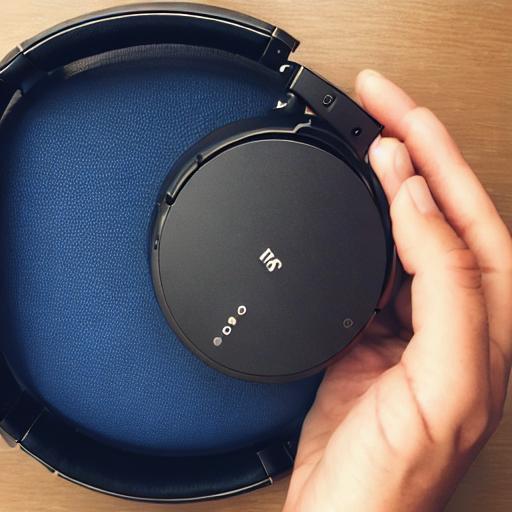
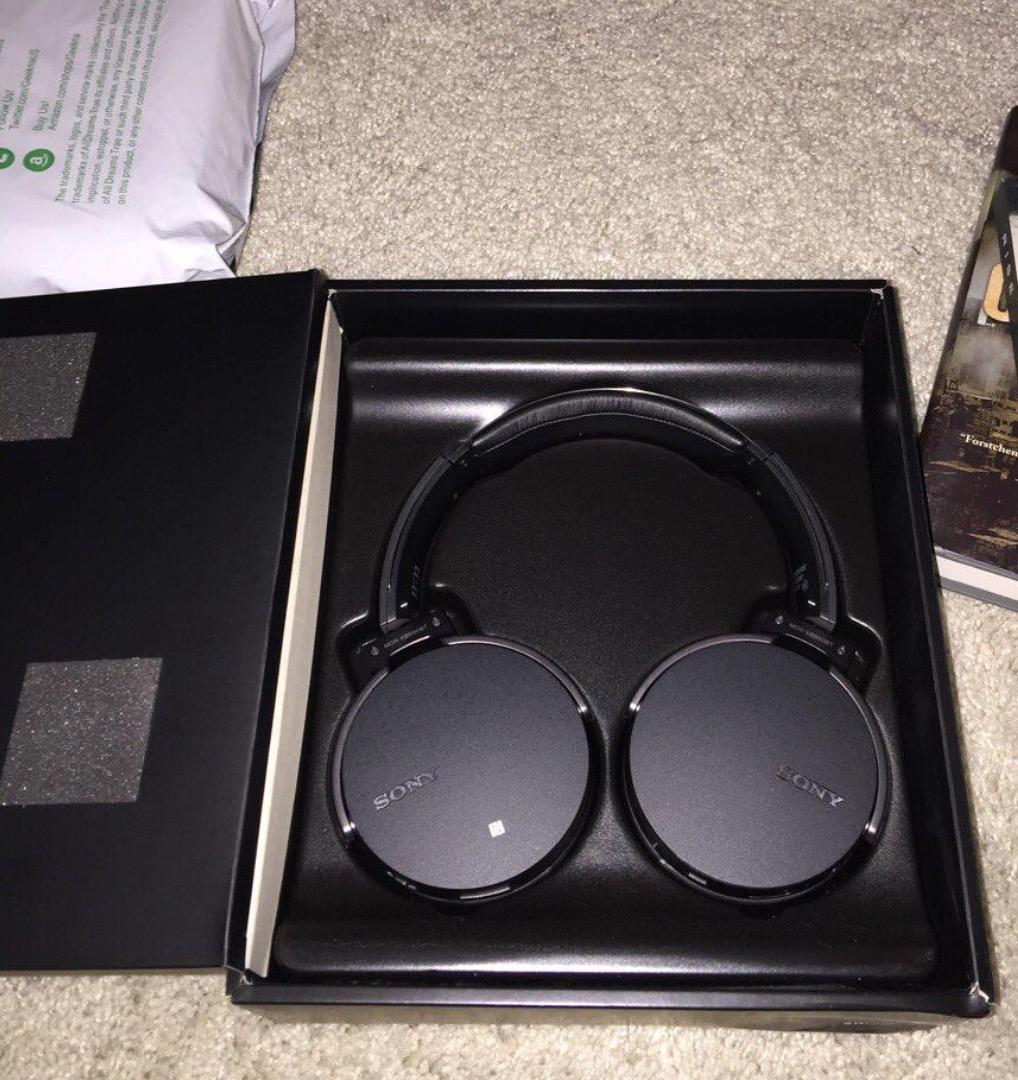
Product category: headphones
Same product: no